Arjun (TV series)

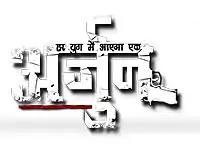
Logo

Arjun, also known as Har Yug Mein Aayega Ek – Arjun, is an Indian Hindi-language action crime television series which aired on Star Plus from 11 August 2012 through 23 February 2014 on Monday and Friday evenings. It is the fifth television series of 4 Lions Films.